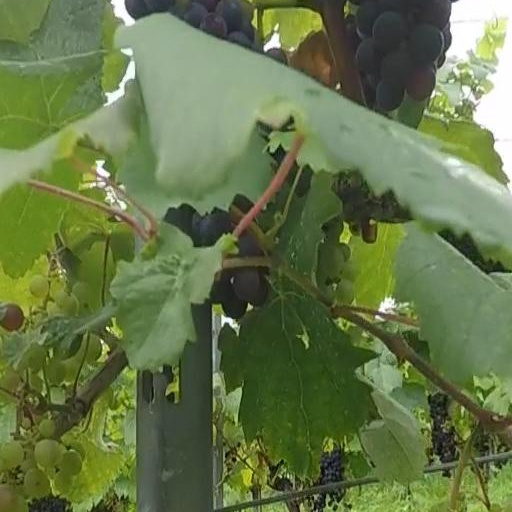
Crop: grape